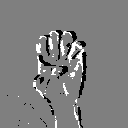
ASL letter: e